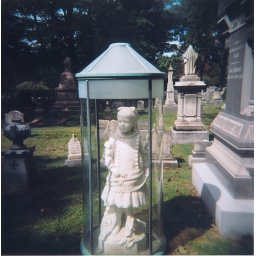
girl in glass